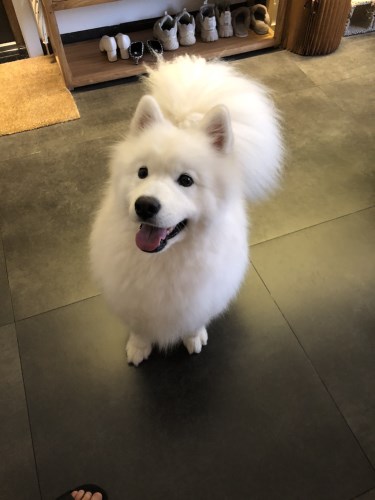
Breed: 2192-n000088-Samoyed